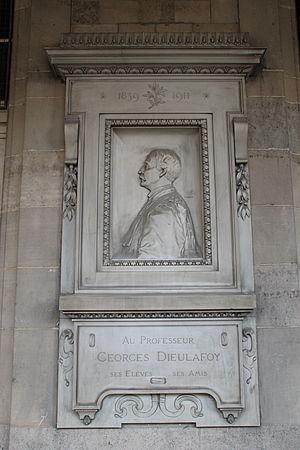
Hôpital de l'Hôtel-Dieu Paris en France. Plaque commémorative au professeur Paul Georges Dieulafoy
Paul Georges Dieulafoy, né le 18 novembre 1839 à Toulouse et décédé le 16 août 1911 à Paris, est un médecin français, titulaire de la chaire de pathologie interne à la faculté de médecine de Paris, président de l'Académie nationale de médecine. Il est connu pour ses travaux en pathologie digestive et en particulier sur la sémiologie de l’appendicite.